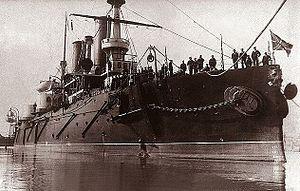
Le Petropavlovsk est le premier cuirassé de la classe éponyme construit par la Marine impériale de Russie. Il doit son nom à la bataille de Petropavlovsk. Le Poltava, le Sebastopol, ce dernier voué également à une fin tragique, appartinrent à la même classe de cuirassés.